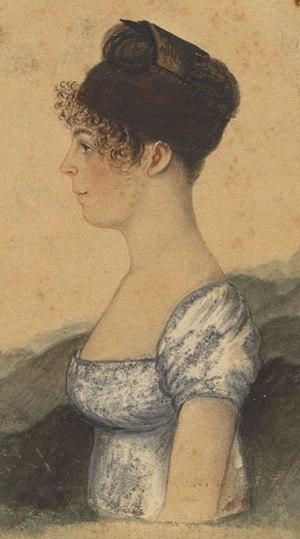
Susanna Rowson, née Haswell, est une romancière, poétesse, dramaturge, actrice et éducatrice anglo-américaine.